United States Military Academy

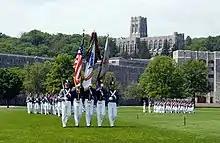
Cadet color guard on parade

The academy grounds are home to numerous monuments and statues. The central cadet parade ground, the Plain, hosts the largest number, and includes the Washington Monument, Thayer Monument, Eisenhower Monument, MacArthur Monument, Kosciuszko Monument, and Sedgwick Monument. Patton Monument was first dedicated in front of the cadet library in 1950, but in 2004 it was placed in storage to make room for the construction of Jefferson Hall. With the completion of Jefferson Hall, Patton's statue was relocated and unveiled at a temporary location on 15 May 2009, where it will remain until the completion of the renovation of the old cadet library and Bartlett Hall. There is also a statue commemorating brotherhood and friendship from the in the cadet central area just outside Nininger Hall. The remaining campus area is home to 27 other monuments and memorials.